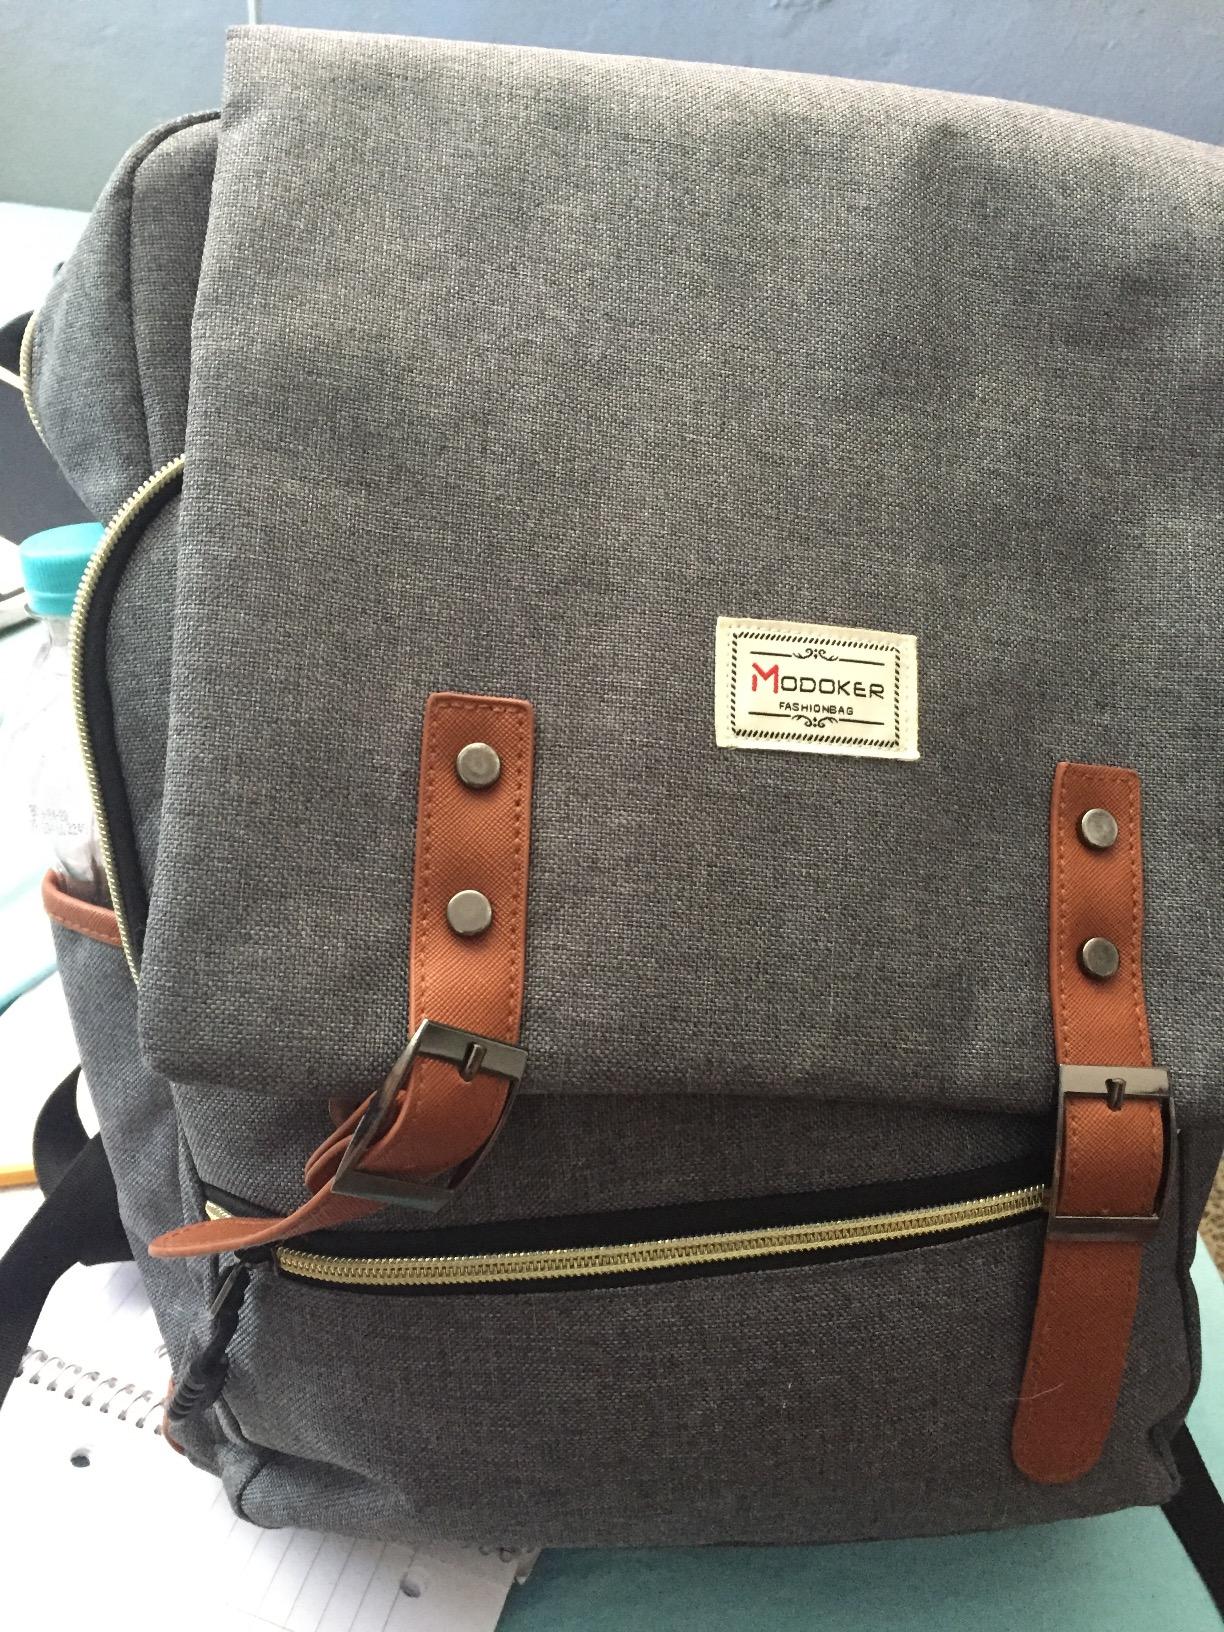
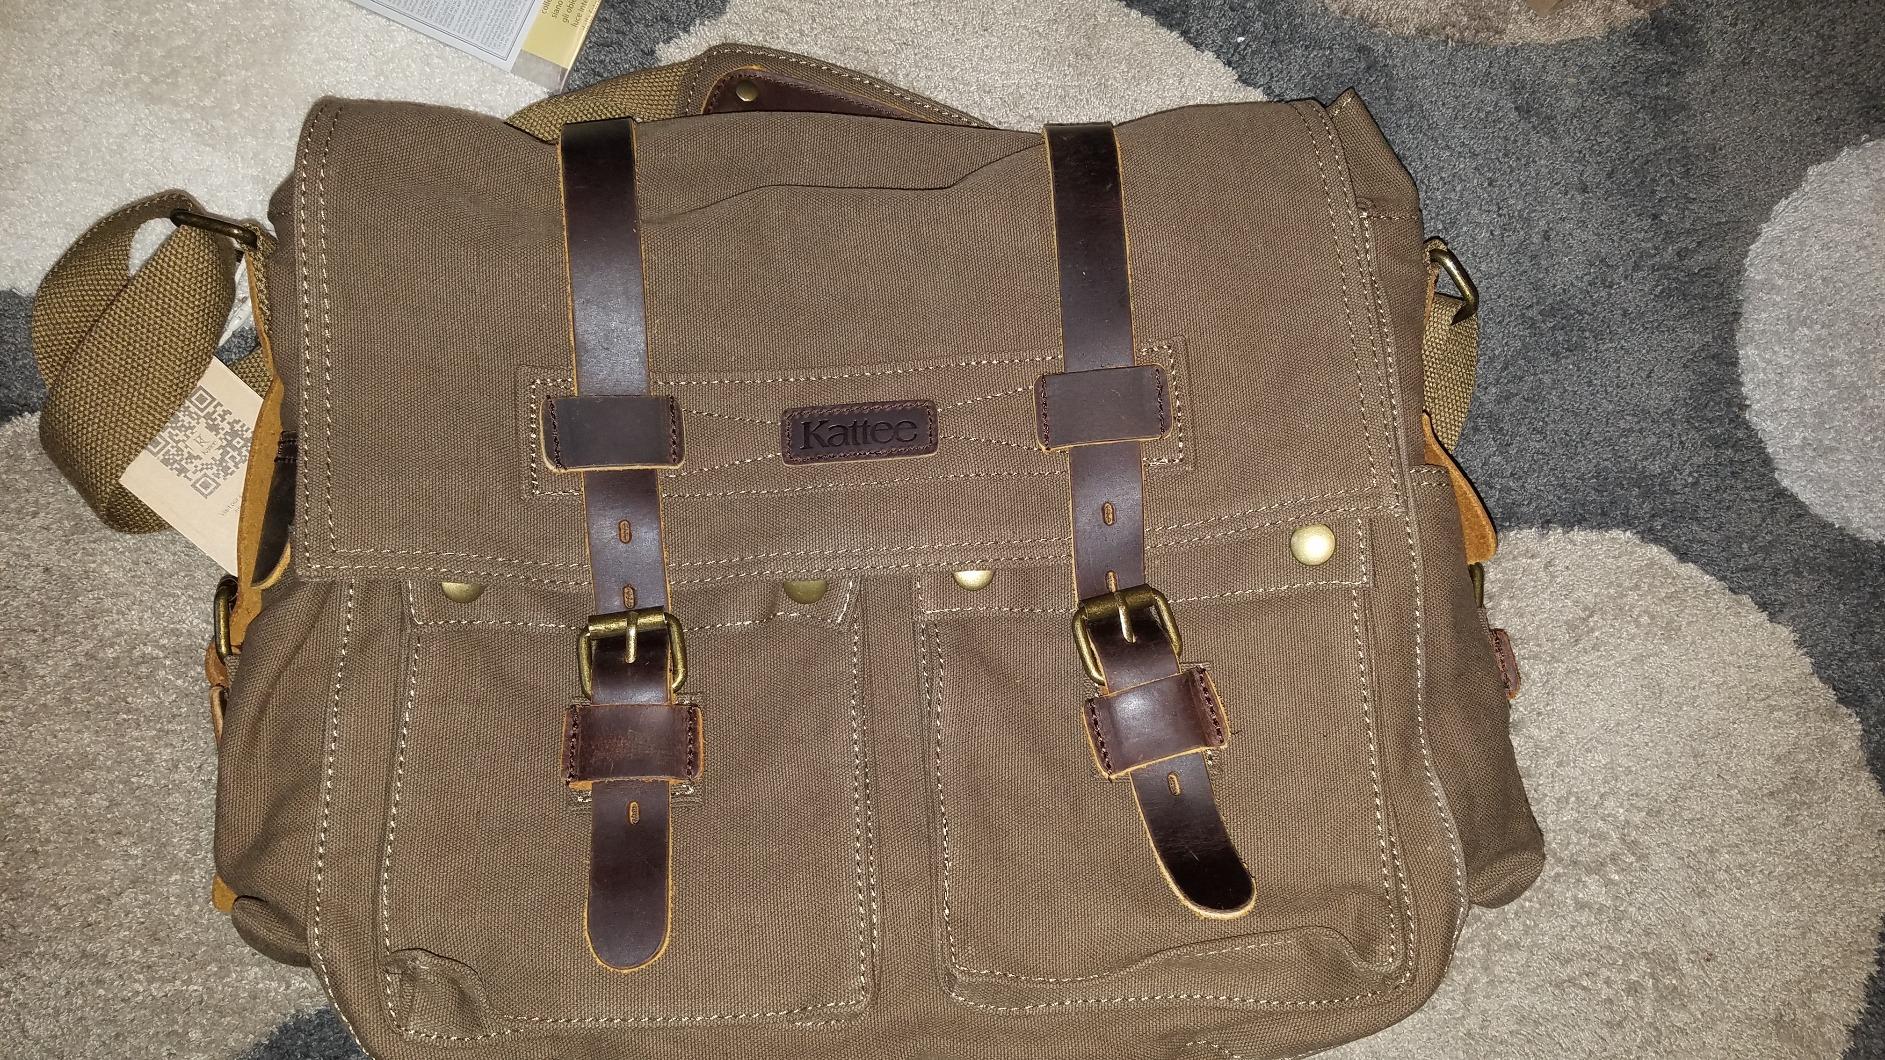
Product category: bag
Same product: no